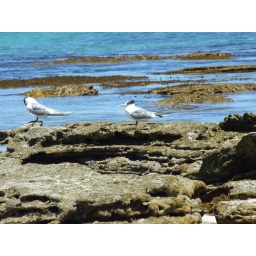
These birds bear a startling similarity in head plumage to, say, Danny DeVito...